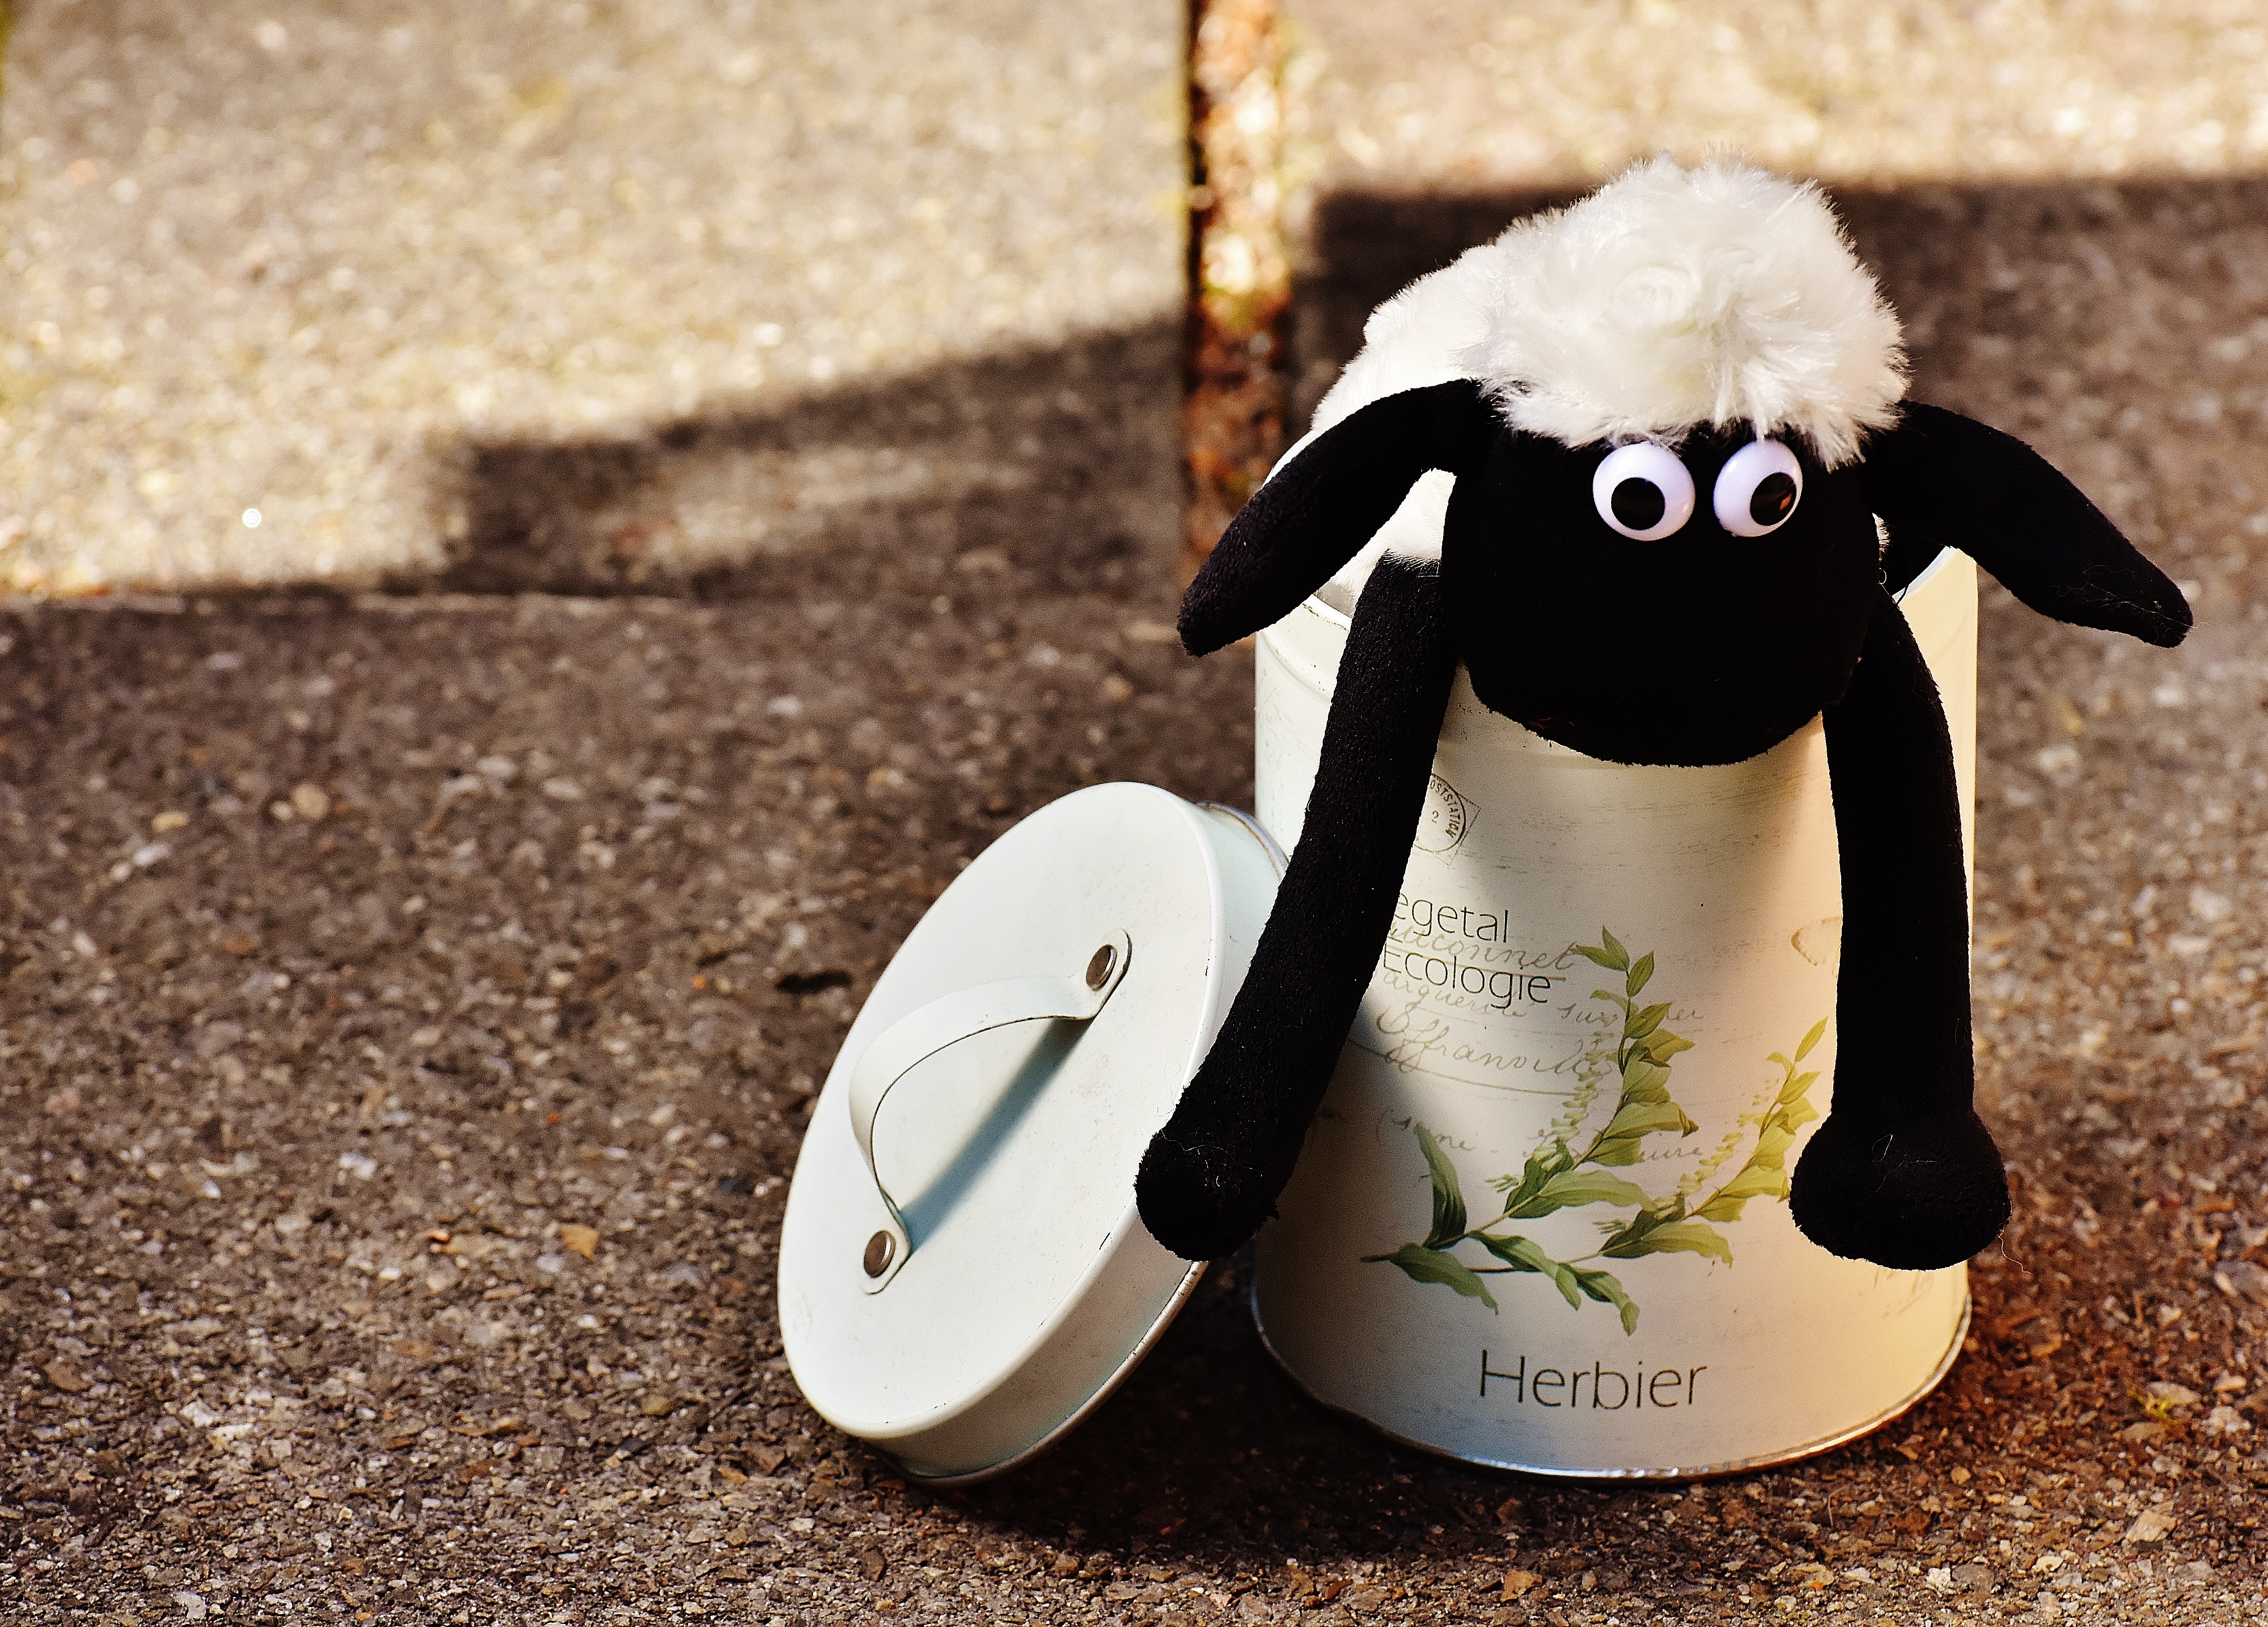
white, flower, animal, spring, sheep, box, penguin, fun, toys, funny, stuffed animal, soft toy, flightless bird, stuffed toy